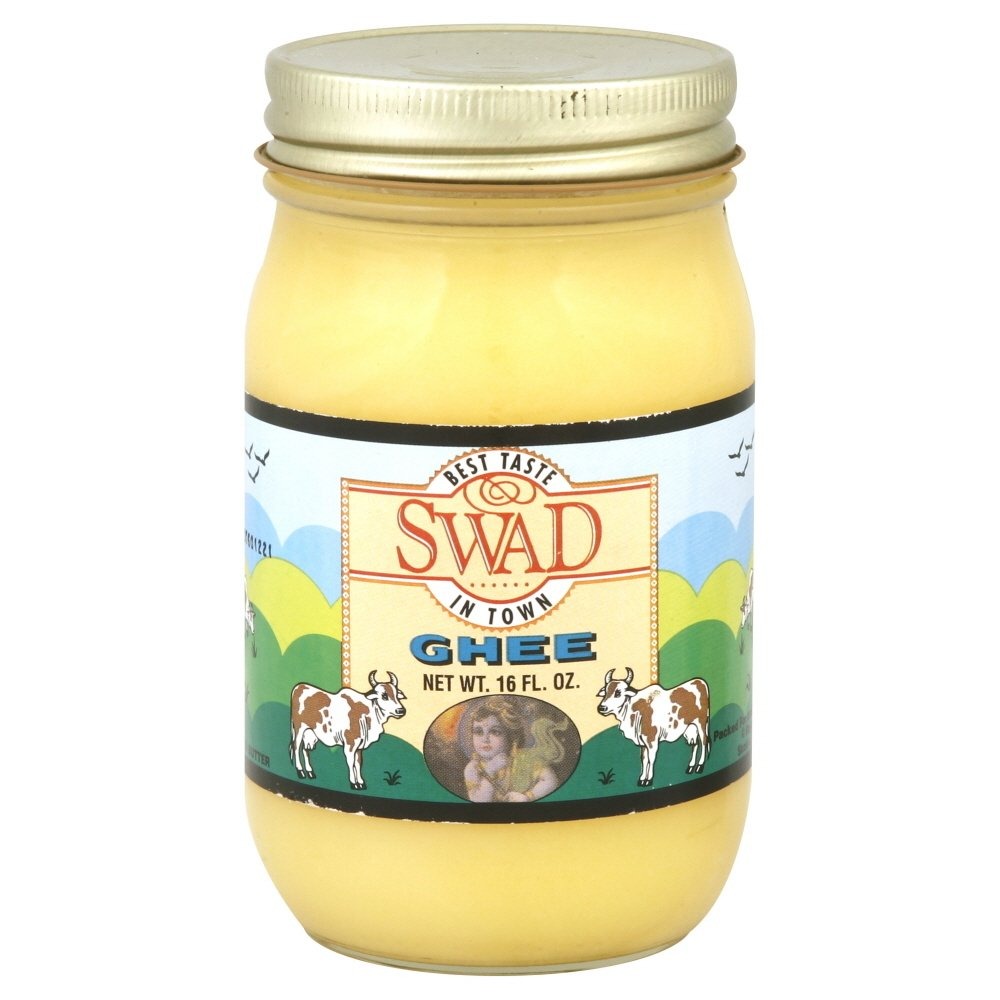
Item Name: Swad Butter Ghee (Clarified Butter), 16.0 Ounce (Pack of 12)
Bullet Point: 16 ounce bottle
Value: 192.0
Unit: oz

Price: 18.74